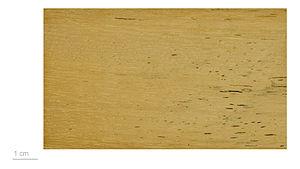
Parkia est un genre d'arbres de la famille des Mimosaceae, ou des Fabaceae, sous-famille des Mimosoideae selon la classification phylogénétique.